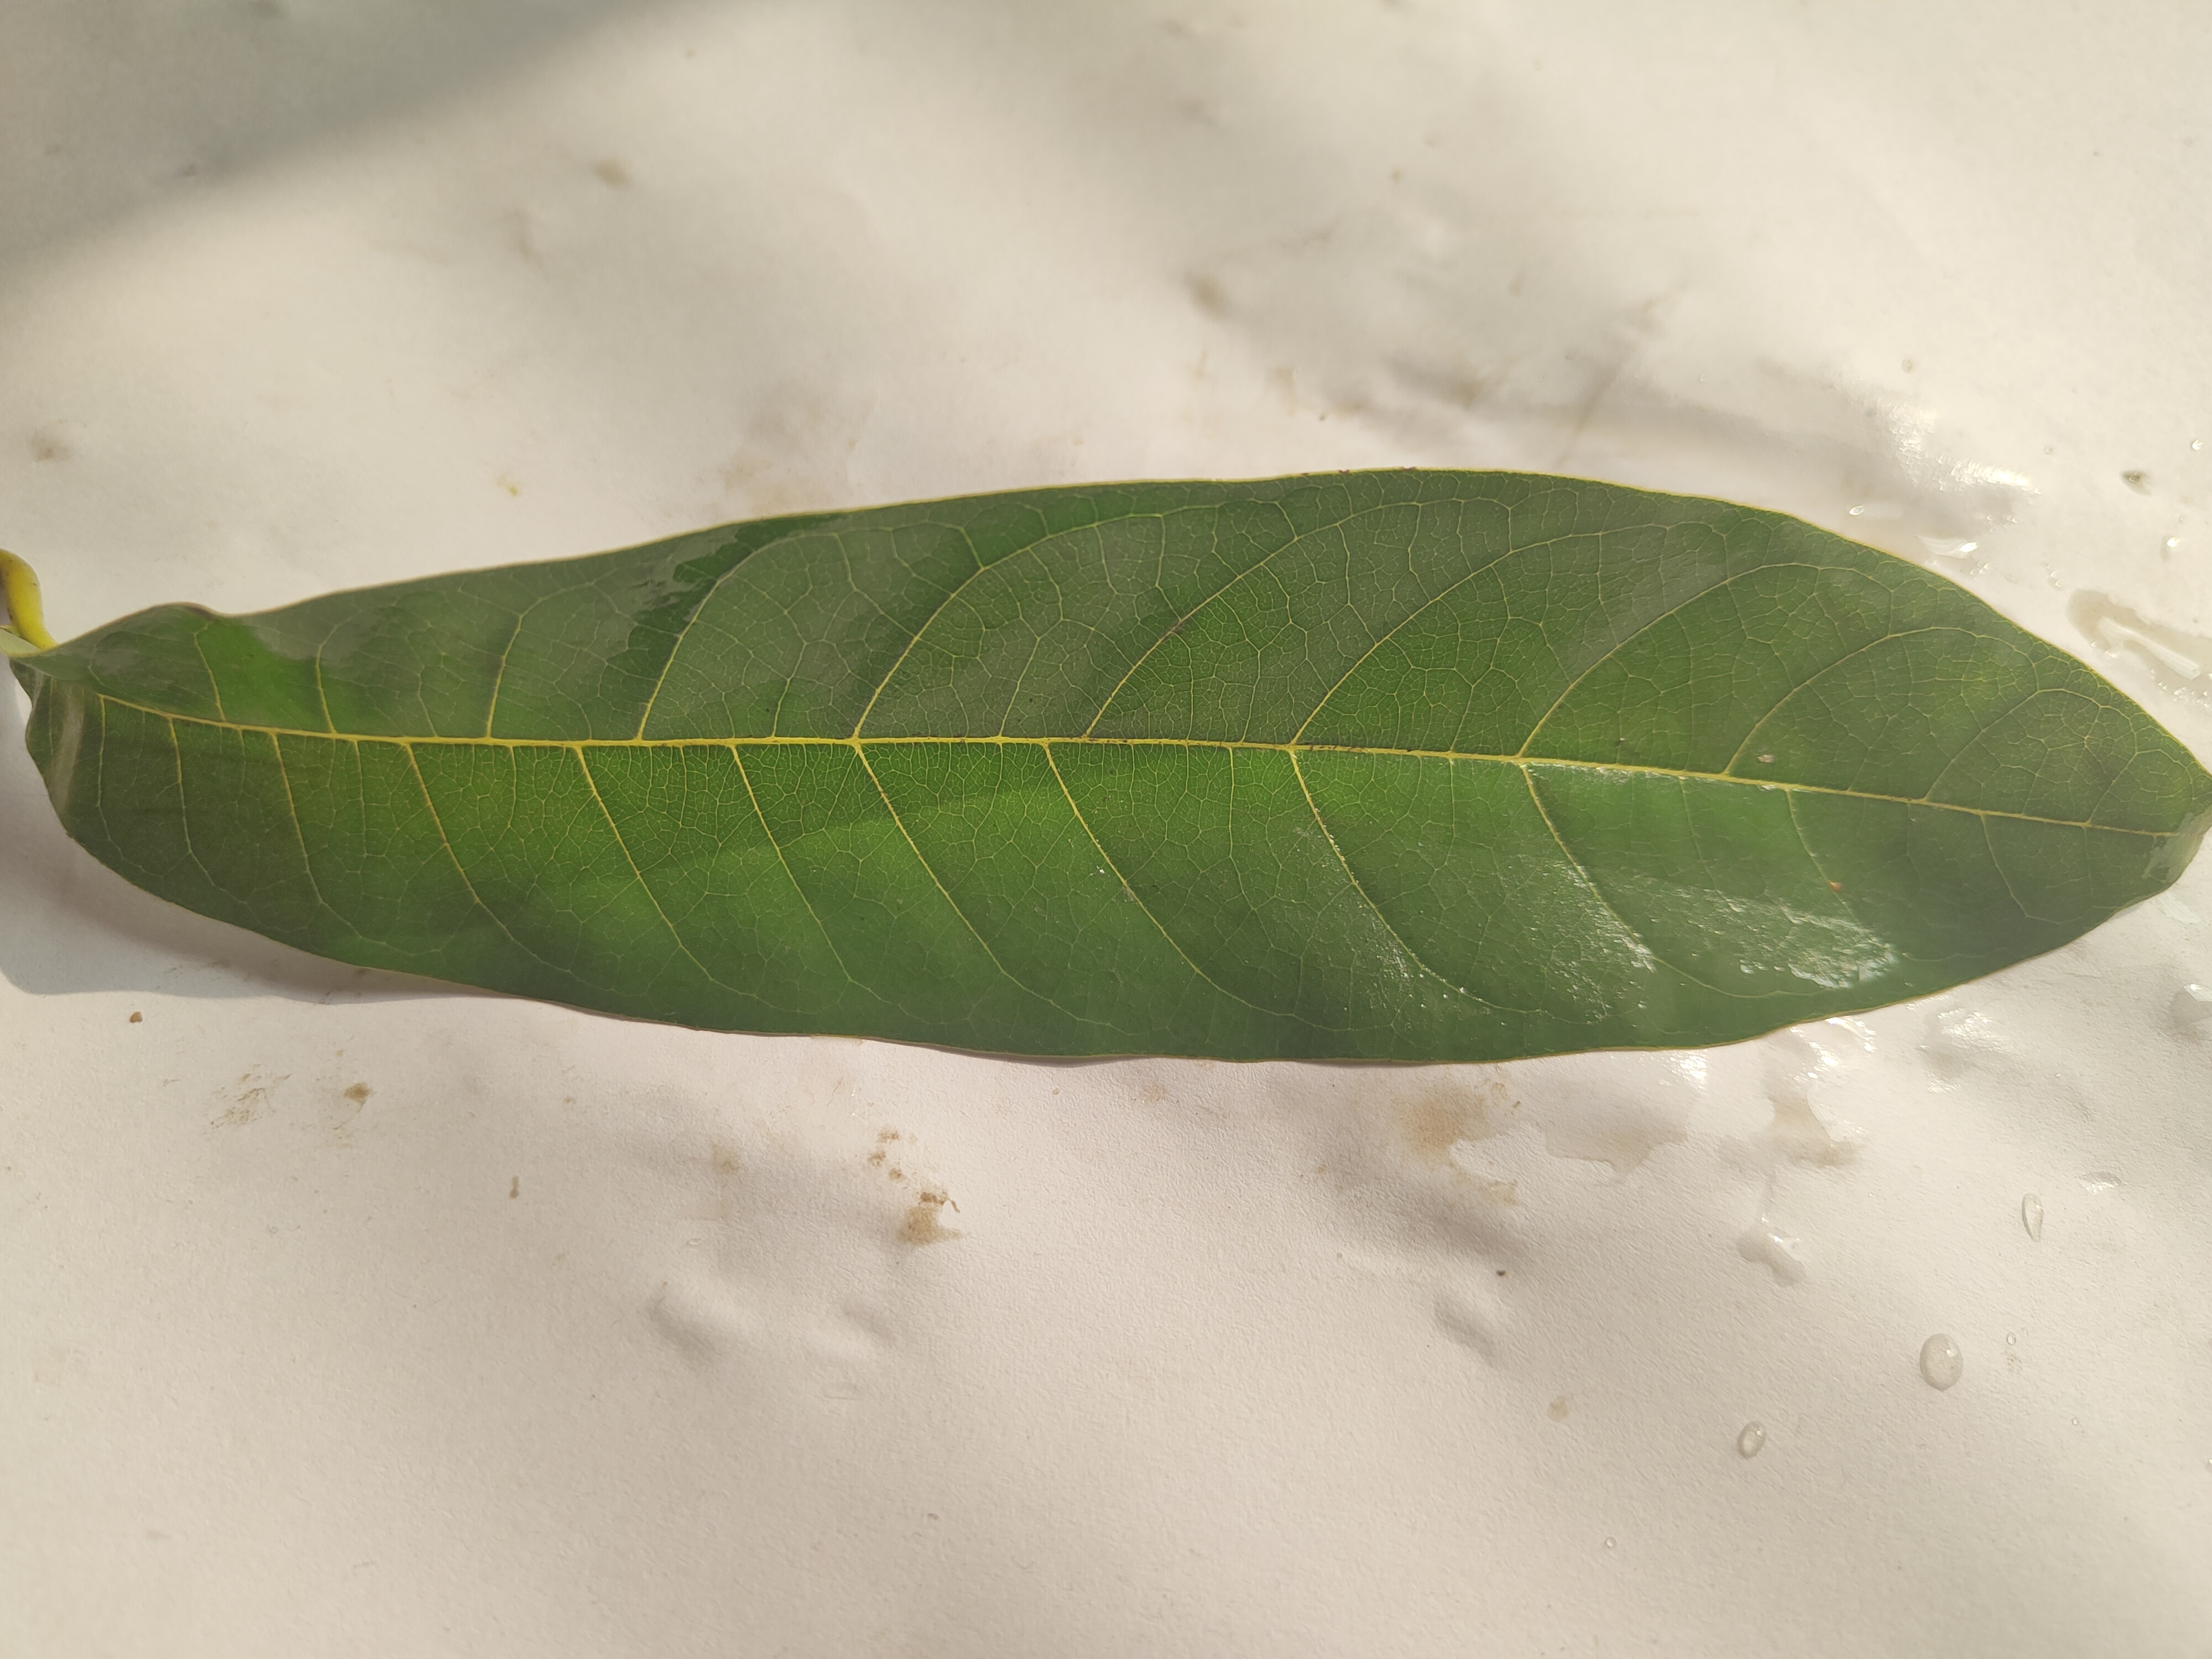
Leaf variety: Custard Apple